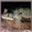
Label: lizard